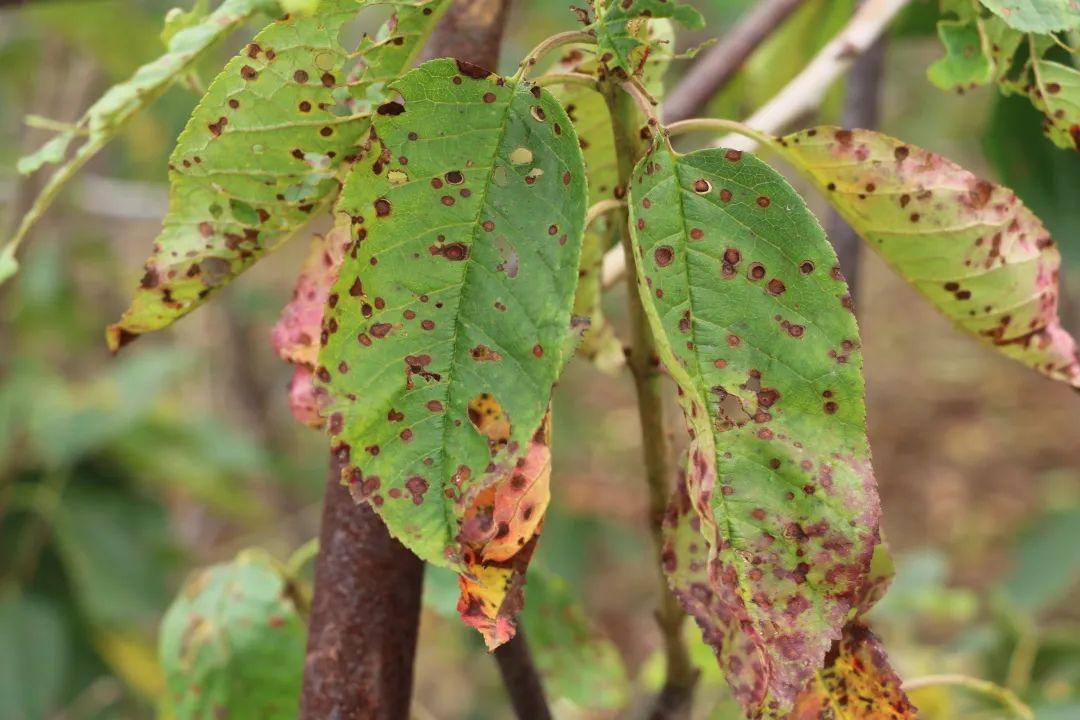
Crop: cherry
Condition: spot